Unknown (2011 film)

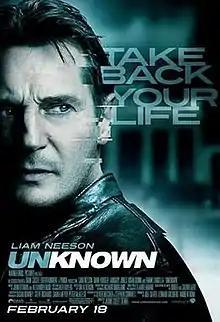
Theatrical release poster

Unknown is a 2011 action thriller film directed by Jaume Collet-Serra and starring Liam Neeson, Diane Kruger, January Jones, Aidan Quinn, Bruno Ganz, and Frank Langella. The film, produced by Joel Silver, Leonard Goldberg and Andrew Rona, is based on the 2003 French novel by Didier Van Cauwelaert published in English as "Out of My Head" which was adapted as the film's screenplay by Oliver Butcher and Stephen Cornwell. The narrative centers around a professor who wakes up from a four-day long coma and sets out to prove his identity after no one recognizes him, including his own wife, and another man claims to be him.